Game of Thrones Tapestry

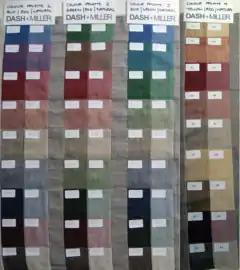
Tapestry colour palette

During the weaving process Dash & Miller blended three colours together in the weft, and the illustrators marked which sections of the design should be woven in each colour palette. They then manually switched between colour palettes during the weaving process.